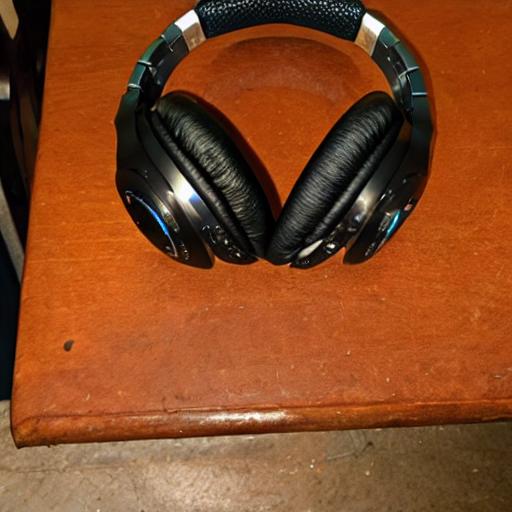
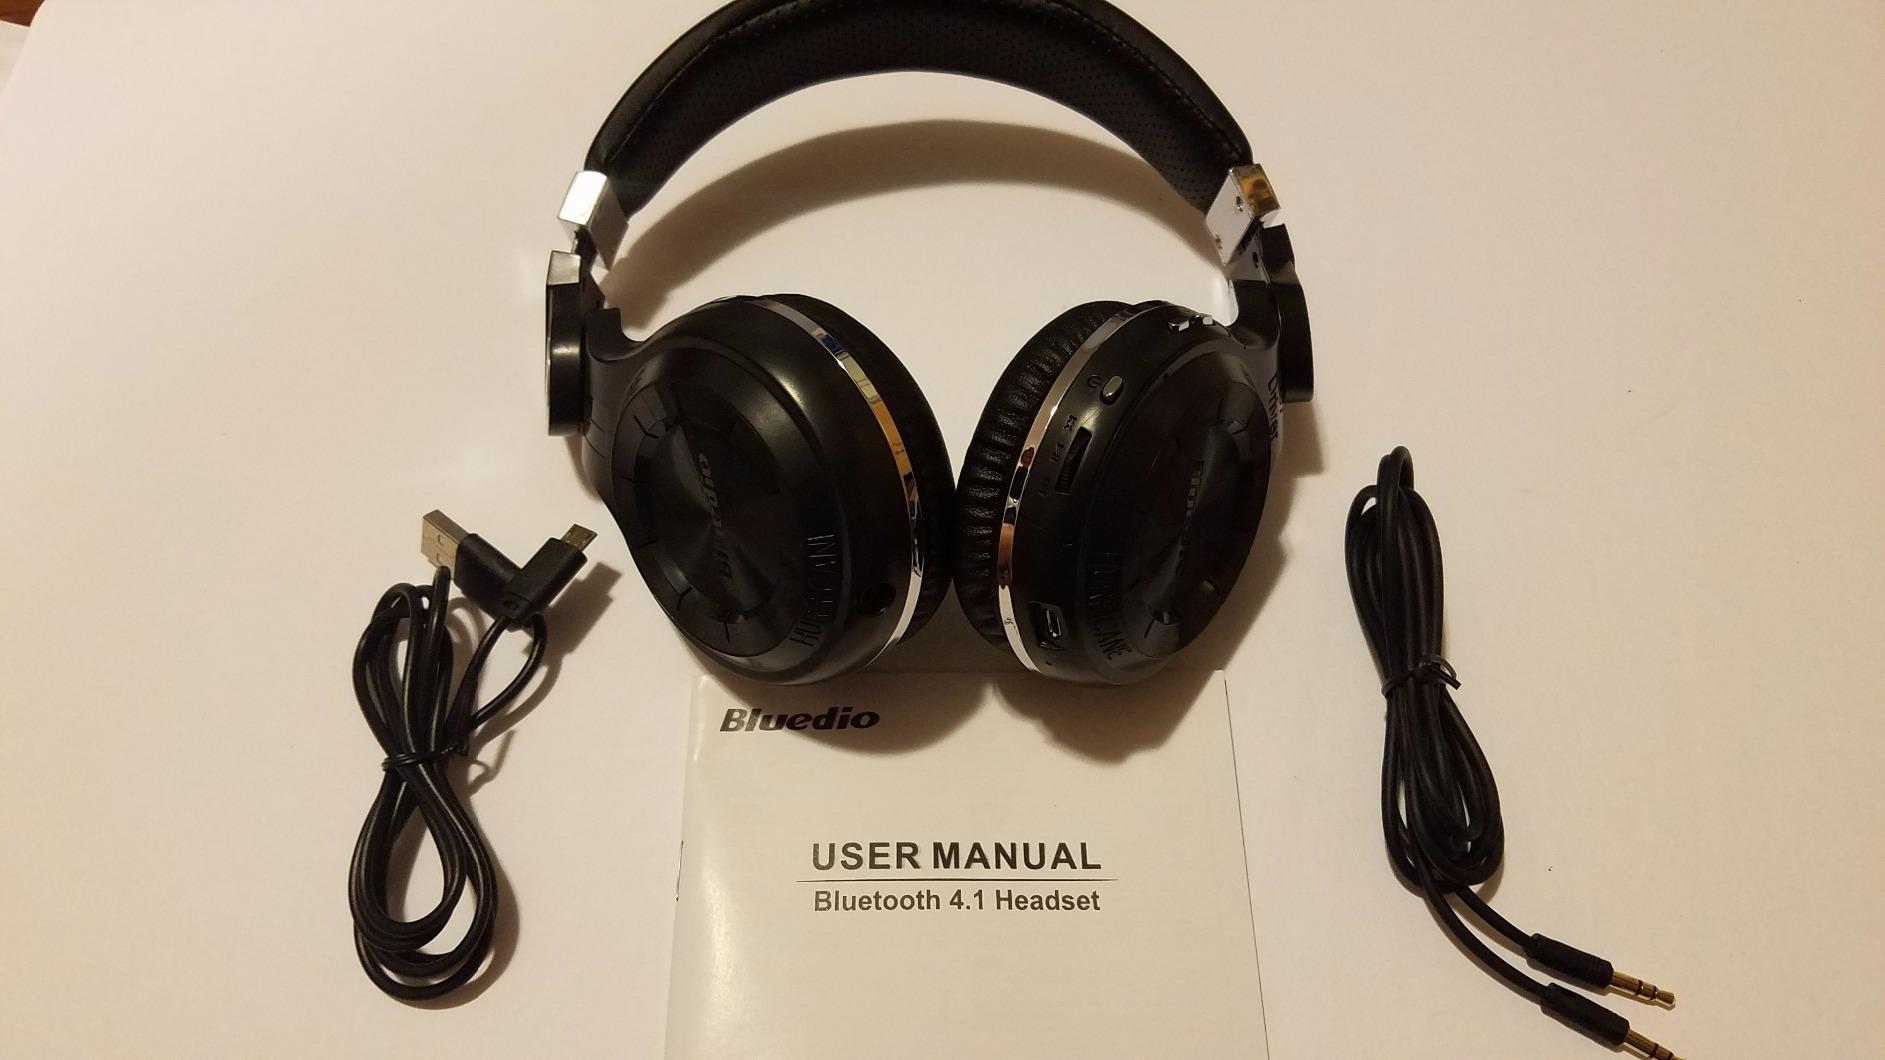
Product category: headphones
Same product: no